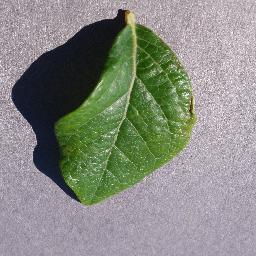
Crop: blueberry
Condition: healthy